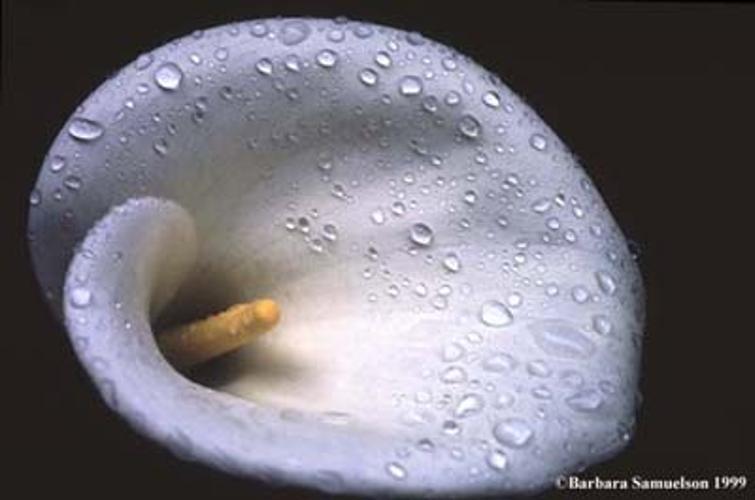
Label: giant white arum lily